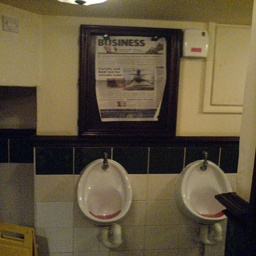
a bathroom with some white urinals in it
White urinals are against a black and white wall.
A newspaper hangs above urinals in a bathroom.
A newspaper hangs in front of the urinals in a restroom.
two urinals with a newspaper page posted above them